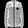
Label: Coat